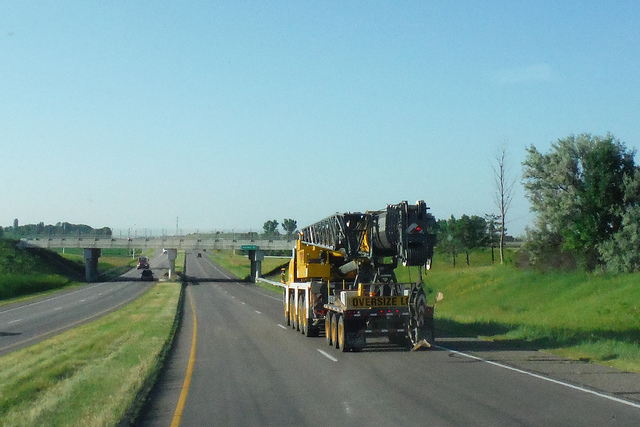
user: Given an image and a question. Answer the question in a short answer. Question: What type of machinery is driving down the road? Short Answer:
assistant: crane